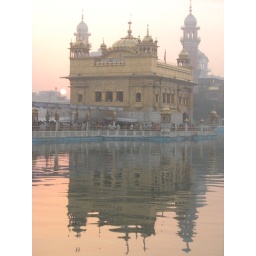
Reflection of the golden temple in pink hued water